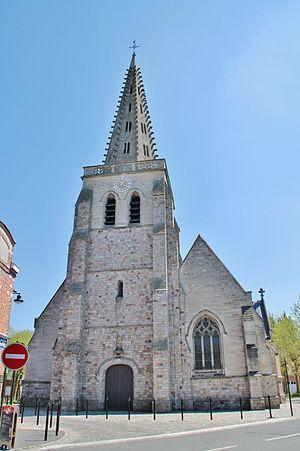
L'église This building is classé au titre des Monuments Historiques. It is indexed in the Base Mérimée, a database of architectural heritage maintained by the French Ministry of Culture,
Lestrem est une commune française située dans le département du Pas-de-Calais en région Hauts-de-France. Historiquement située en Flandre française, elle fait partie de la communauté de communes Flandre Lys.